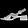
Label: Sandal